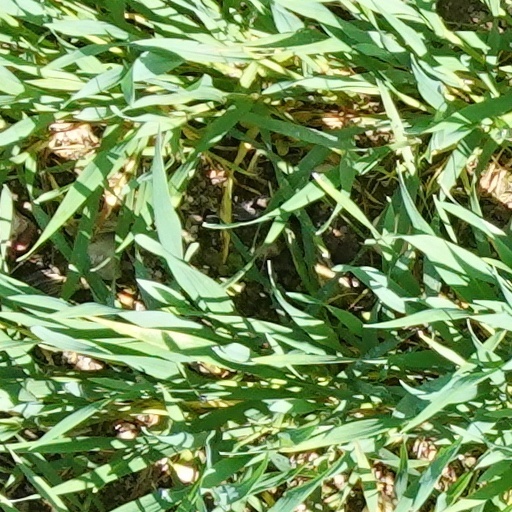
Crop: wheat